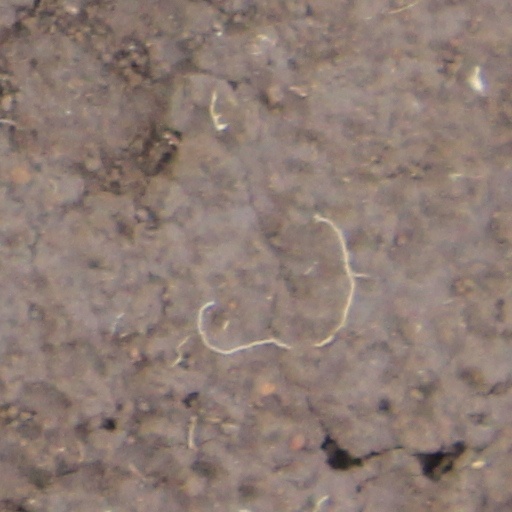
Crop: wheat